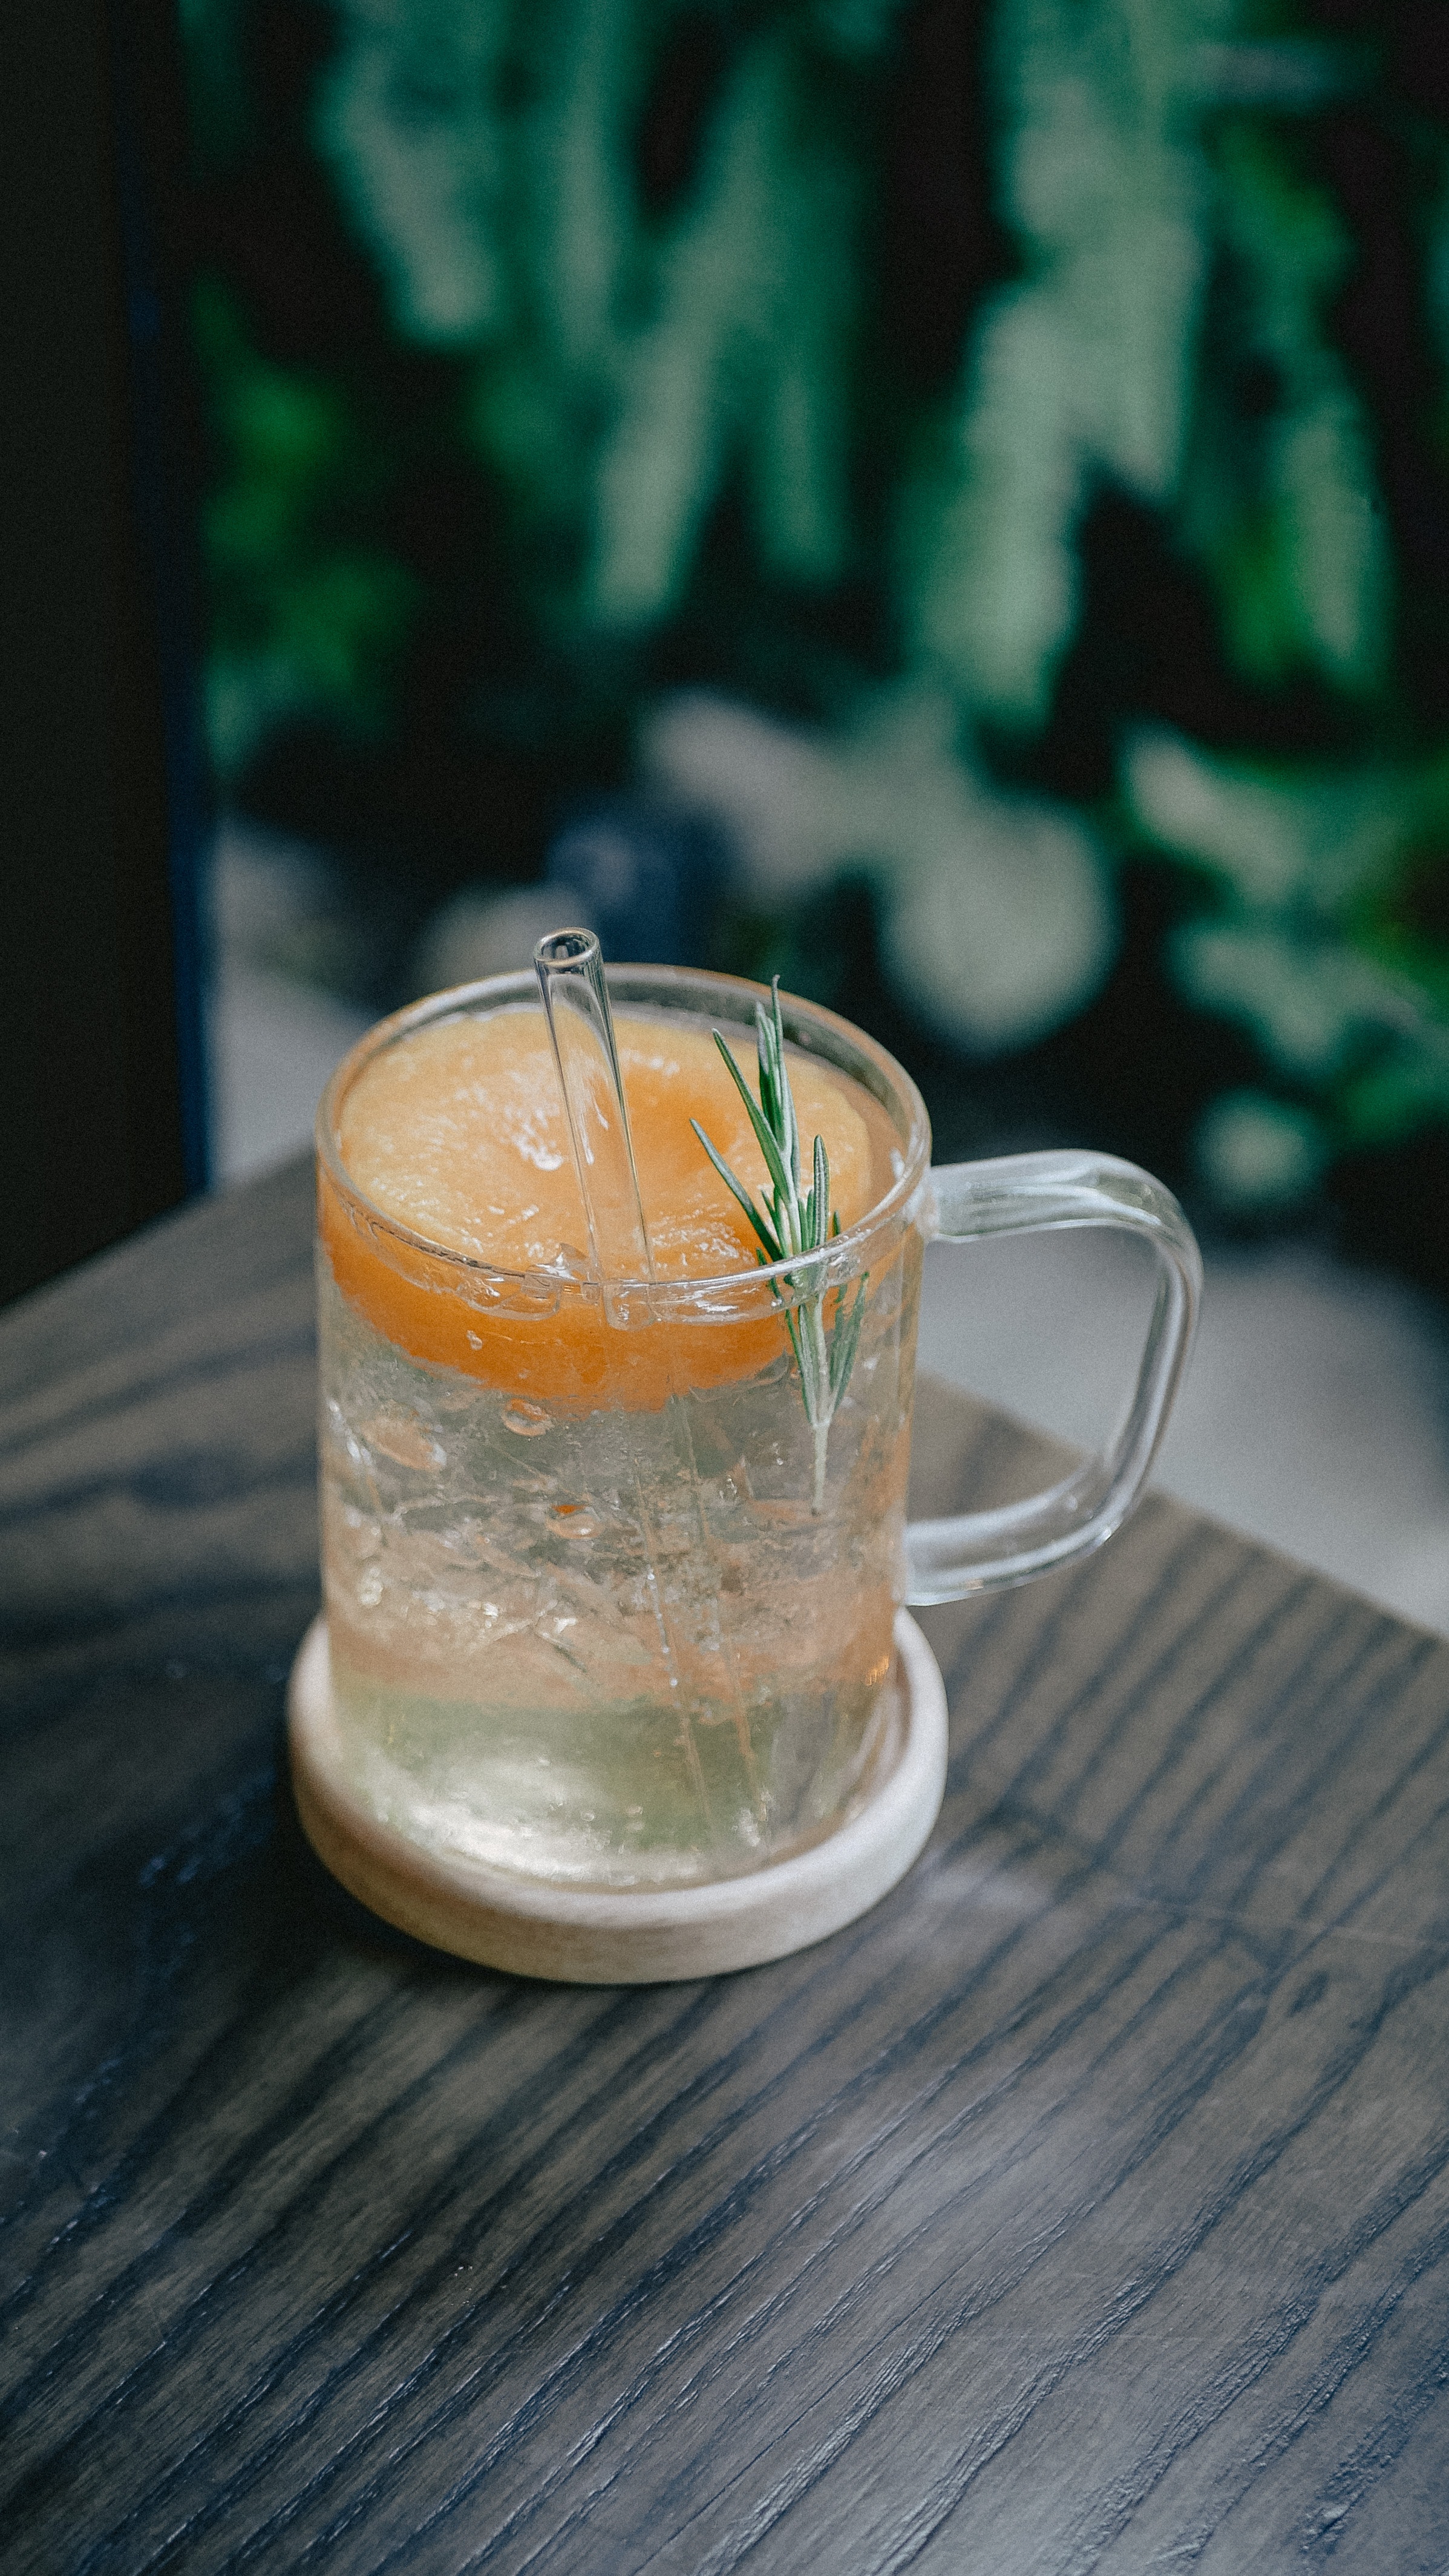
natural, tableware, food, water, liquid, drinkware, rangpur, dishware, cup, fruit, clementine, fluid, ingredient, citrus, cocktail, serveware, orange, lime, drink, drinking water, alcoholic beverage, non alcoholic beverage, porcelain, table, juice, calamondin, soft drink, saucer, mandarin orange, glass, wood, citric acid, distilled beverage, Transparent material, highball glass, valencia orange, cuisine, Ugli fruit, ceramic, still life photography, sweetness, dish, still life, tangerine, earthenware, bitter orange, liqueur, fizz, circle, punch, carbonated soft drinks